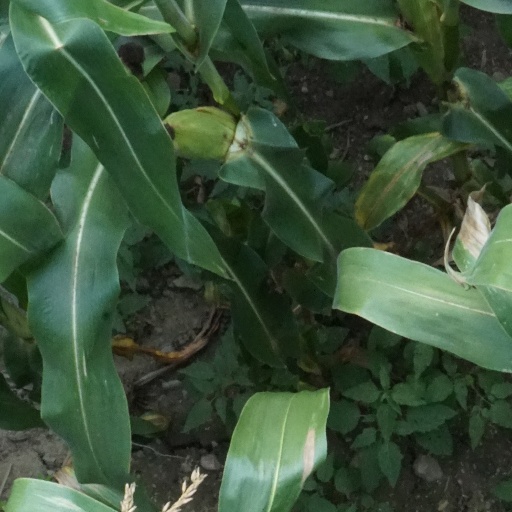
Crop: maize; corn